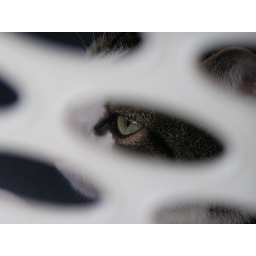
i took this in the car on the way home